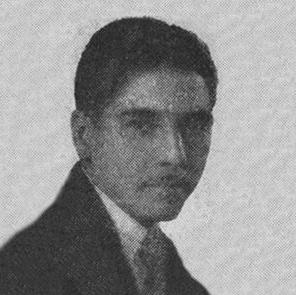
Age: 34